Morelos

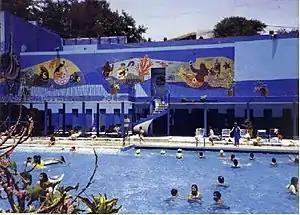
View of Agua Hedionda

Cuautla is the third-largest city in the state and was the site of one of the early major battles of the Mexican War of Independence and later the Battle of Cuautla during the Mexican Revolution. The center of the town is home to the Municipal Palace and the Santo Domingo Church. One major attraction is the Morelos House, where José María Morelos y Pavón lived during the 1812 siege of the city. Near the city are various spas and water parks such as the "Agua Hedionda", famous for its sulfur-laden waters.